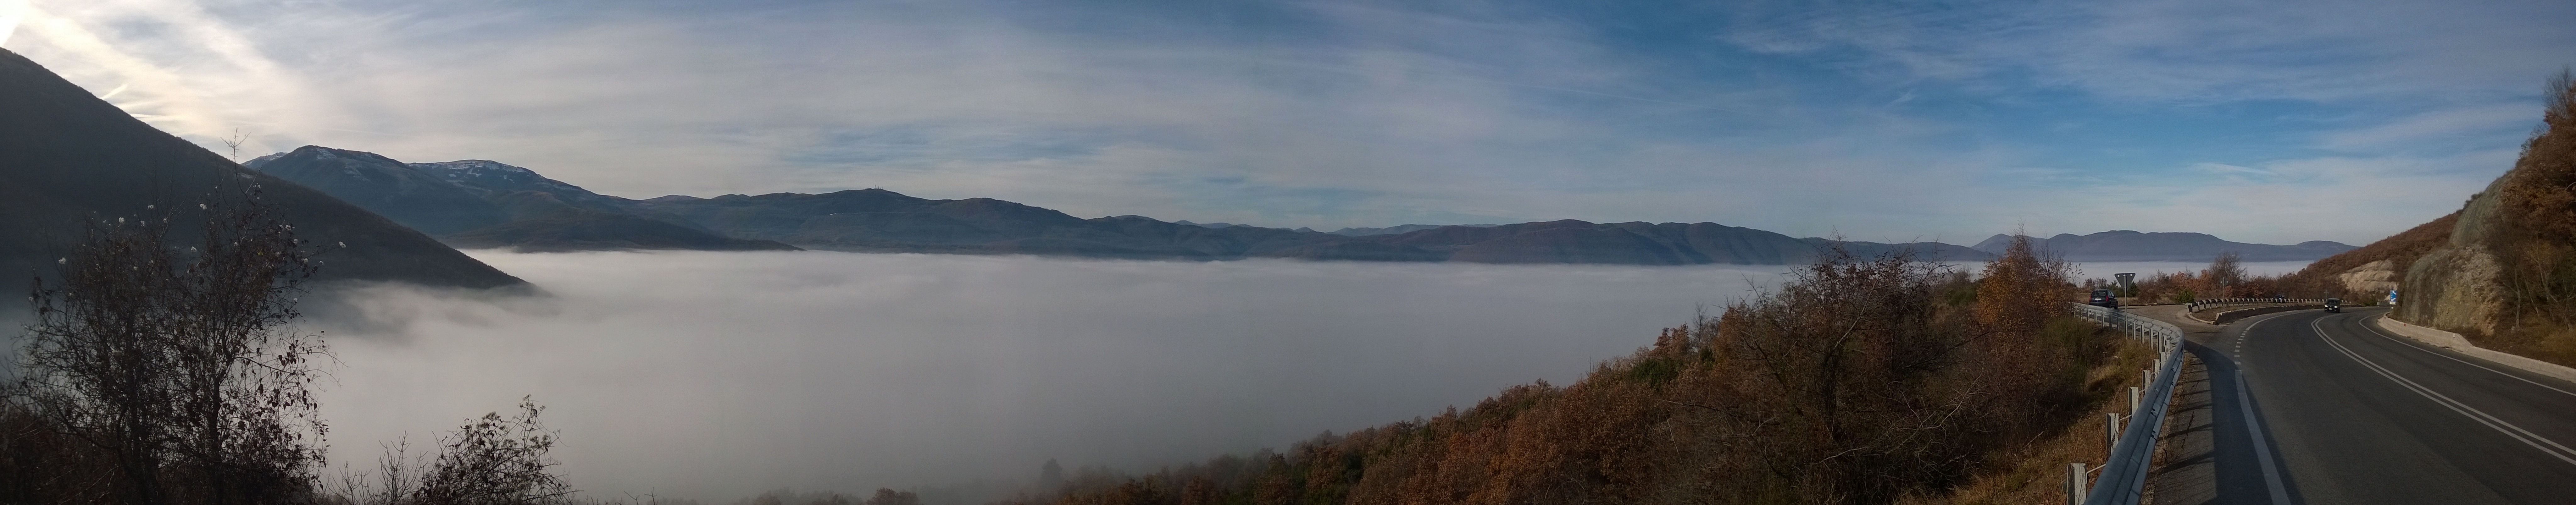
mountain range, fjord, canyon, extreme sport, badlands, water feature, landform, glacial landform, geological phenomenon